Even the Rain

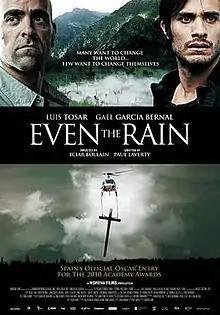
Theatrical release poster

Even the Rain is a 2010 drama film directed by Icíar Bollaín and written by Paul Laverty. It is one of Icíar Bollaín's most ambitious films, internationally co-produced film by companies from Spain, Mexico and France. Shot in Bolivia, in the Chapare jungle, and in the city of Cochabamba, the film is a large production with more than 4,000 extras in total, with about 300 of the extras being indigenous people, as well as a team of 130 people and more than 70 locations, almost all of them outdoors.